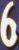
Number: 6